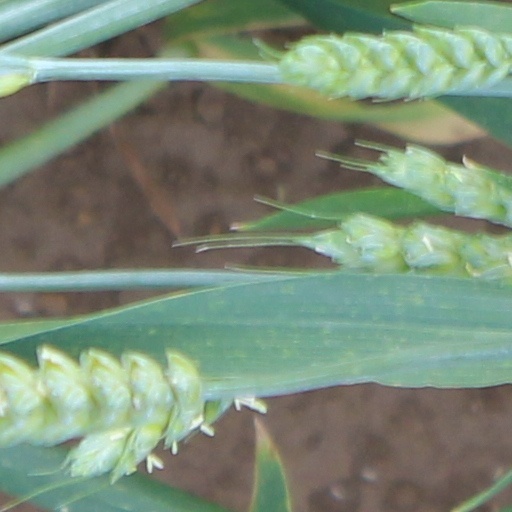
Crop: wheat